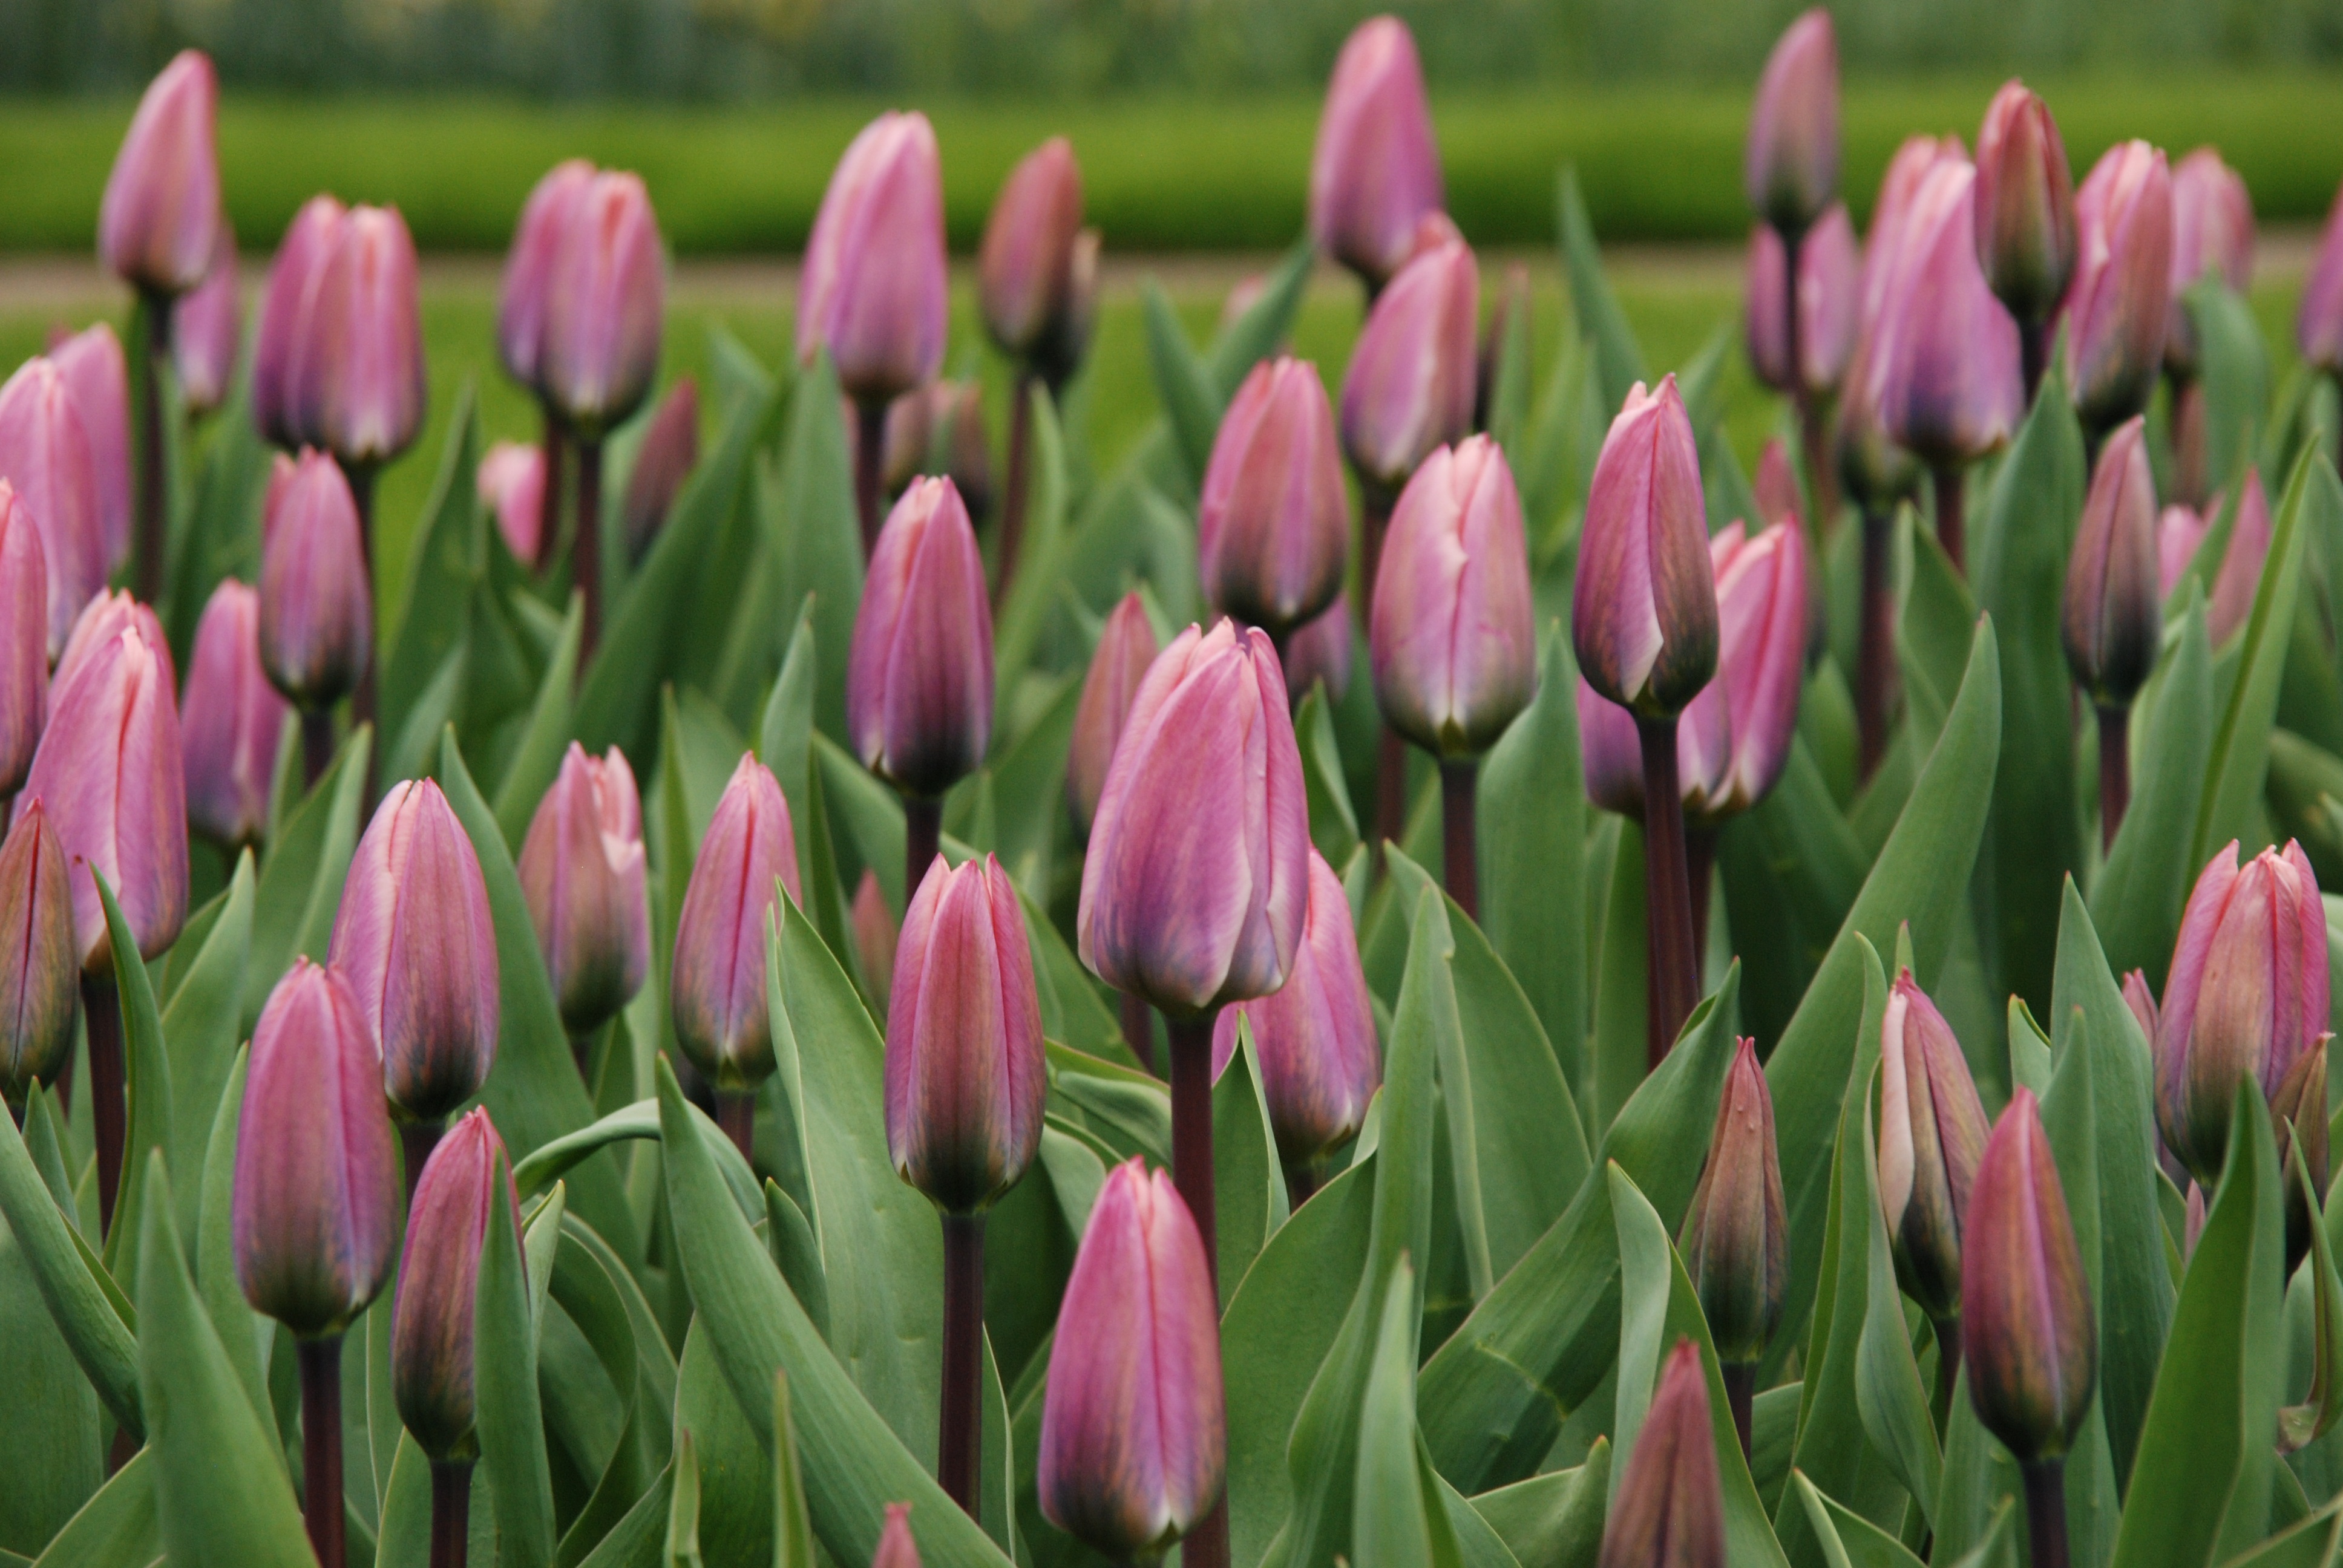
nature, plant, flower, purple, petal, tulip, spring, botany, holland, netherlands, flowering plant, lily family, plant stem, land plant